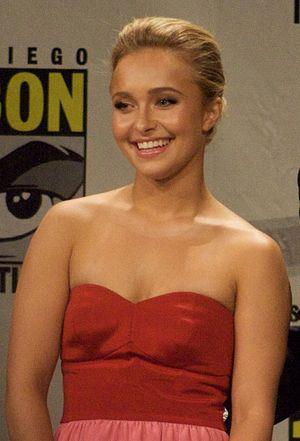
Hayden Panettiere est une actrice, mannequin et chanteuse américaine, née le 21 août 1989 à Palisades.
Heroes, ou Les Héros au Québec, est un feuilleton télévisé américain en 78 épisodes de 42 minutes, créé par Tim Kring, diffusé entre le 25 septembre 2006 et le 8 février 2010 sur le réseau NBC.